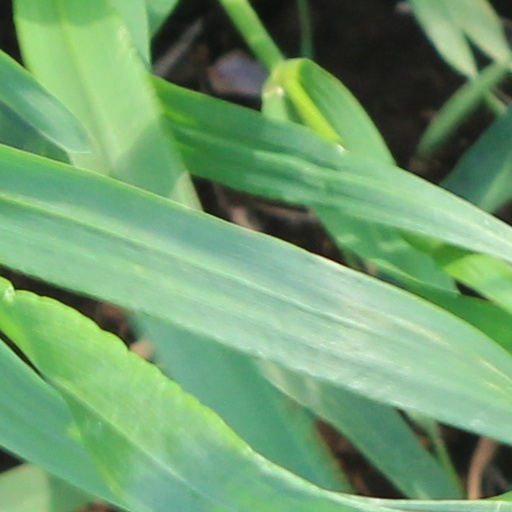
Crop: wheat